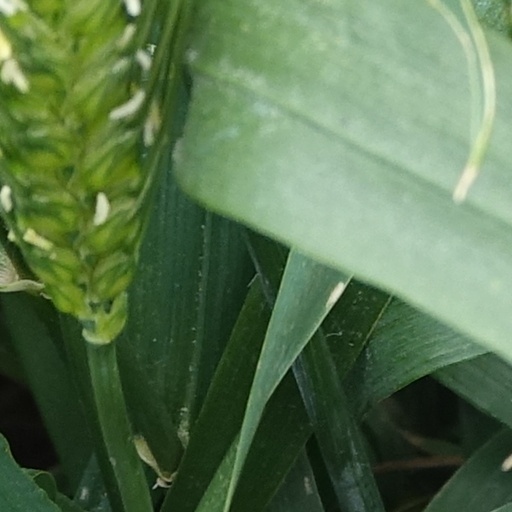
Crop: wheat